1933–34 Port Vale F.C. season

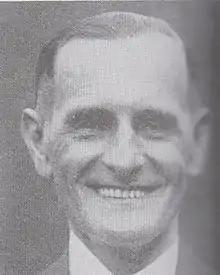
Manager Tom Holford.

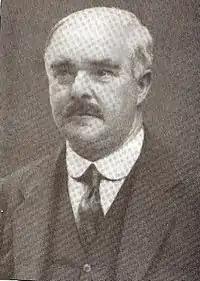
Chairman Frank Huntbach stated that an average attendance of 12,000 was needed to bring the club forward, and also hit out against the Hanley traders.

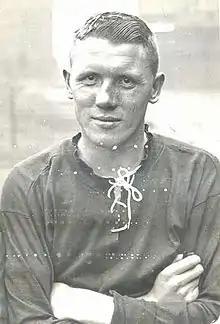
Midfielder Jack Round.

The pre-season saw the arrival of ten new professionals, six of whom were forwards. The most significant newcomers were Trevor Rhodes (Bradford Park Avenue), Jack Vickers (Charlton Athletic), as well as Ken Gunn and Billy Tabram (both from Swansea Town).